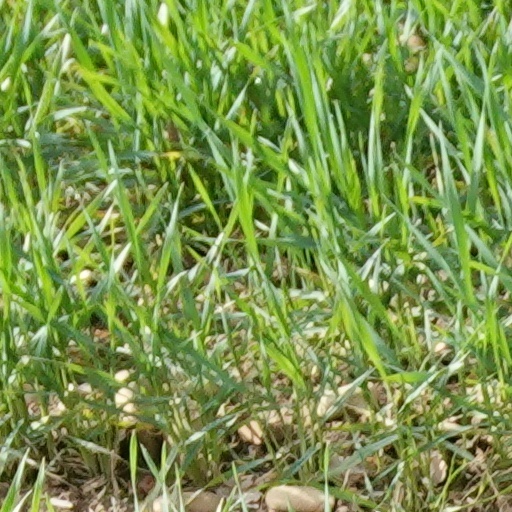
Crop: wheat